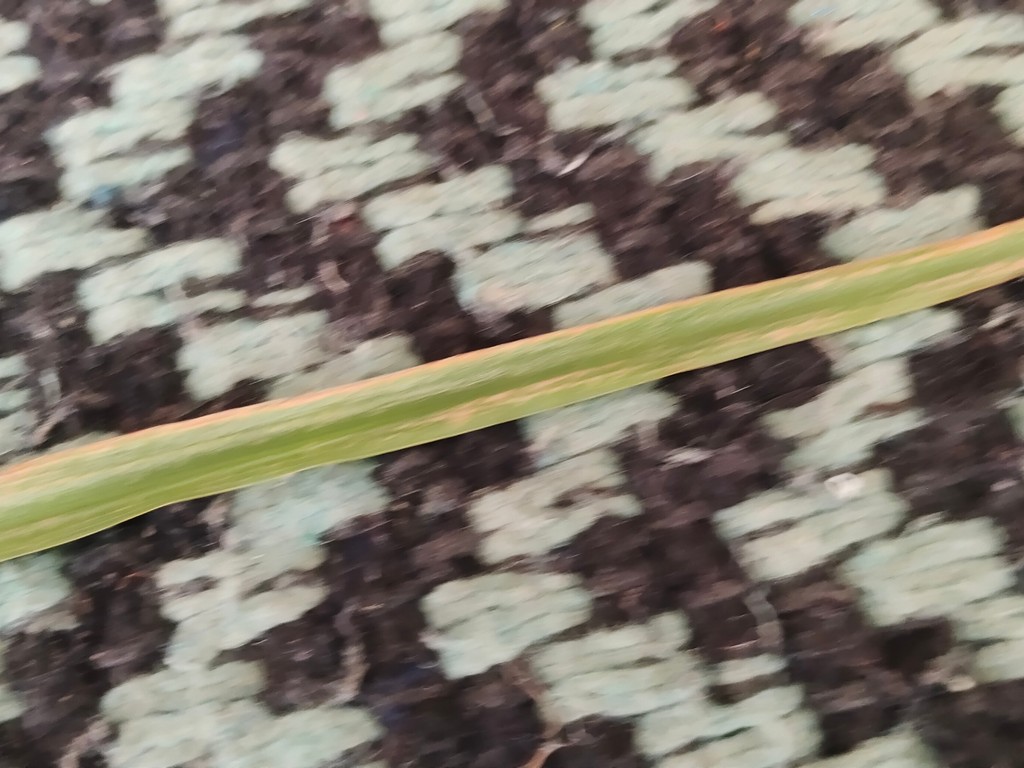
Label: Unhealthy